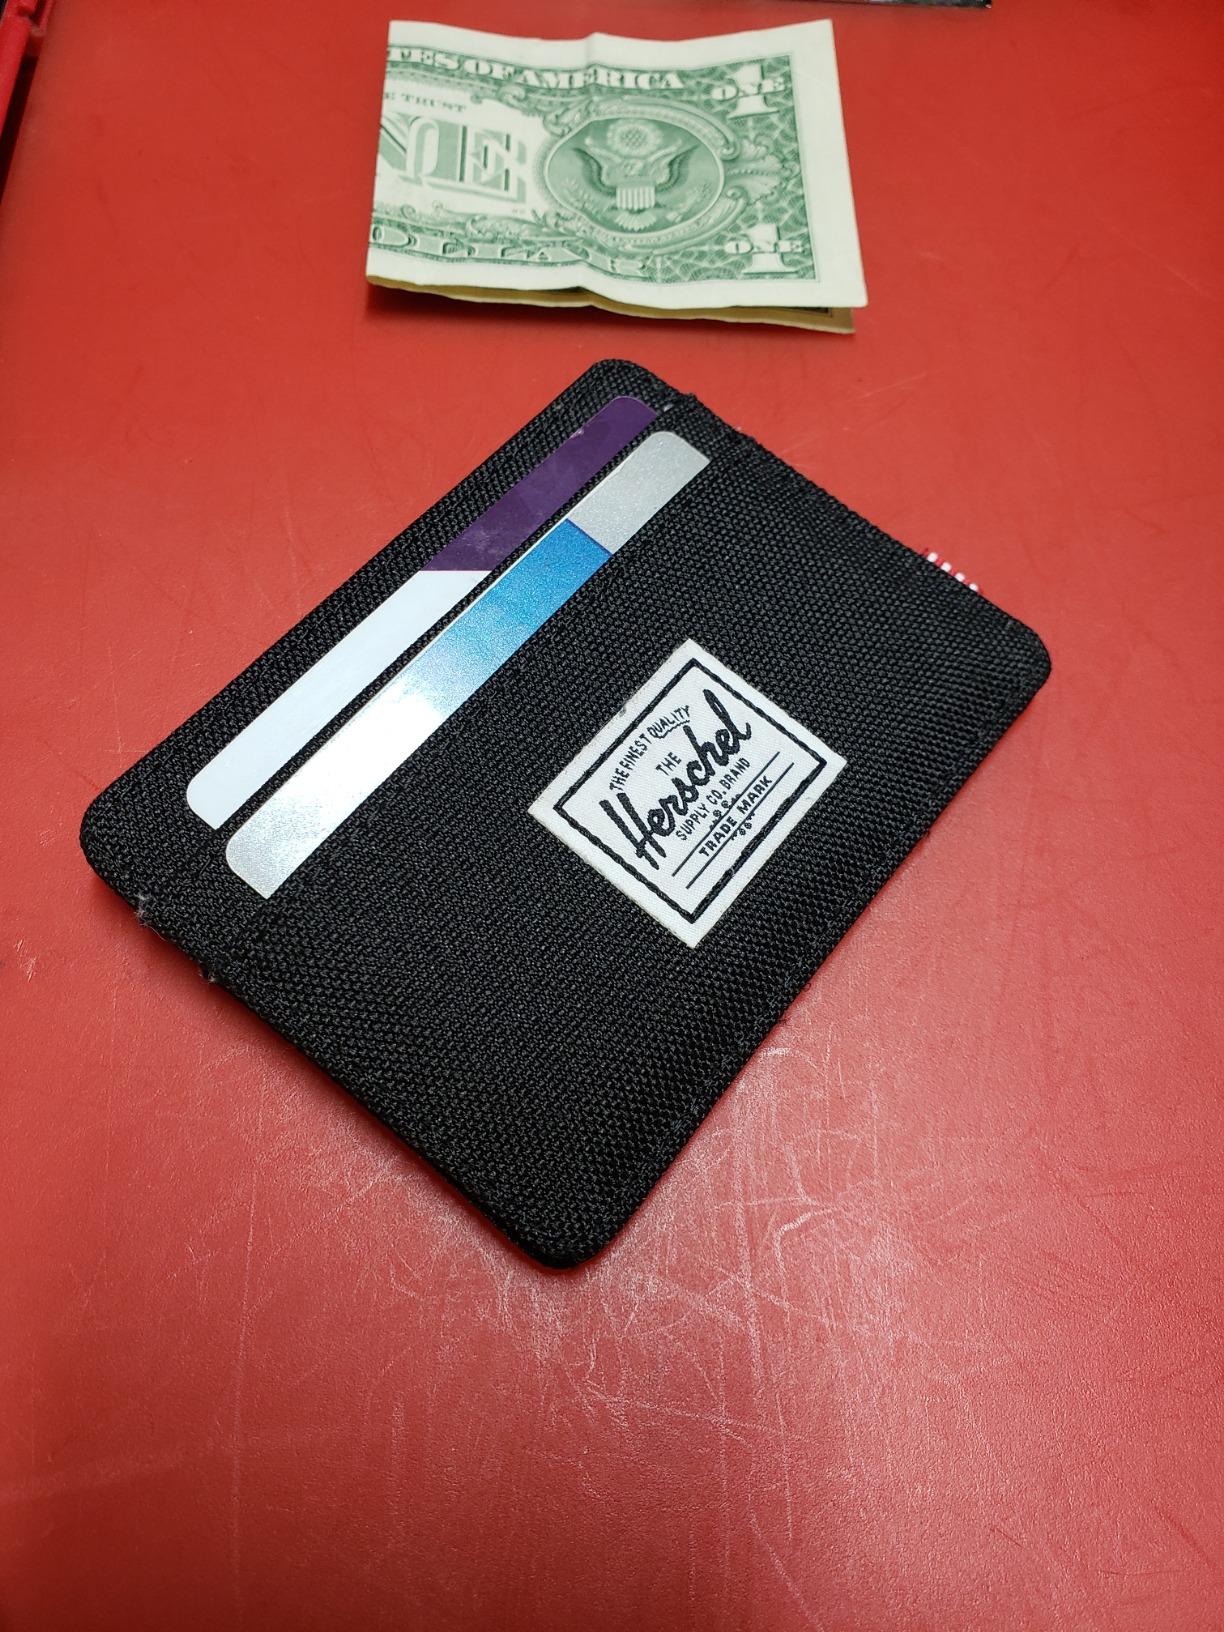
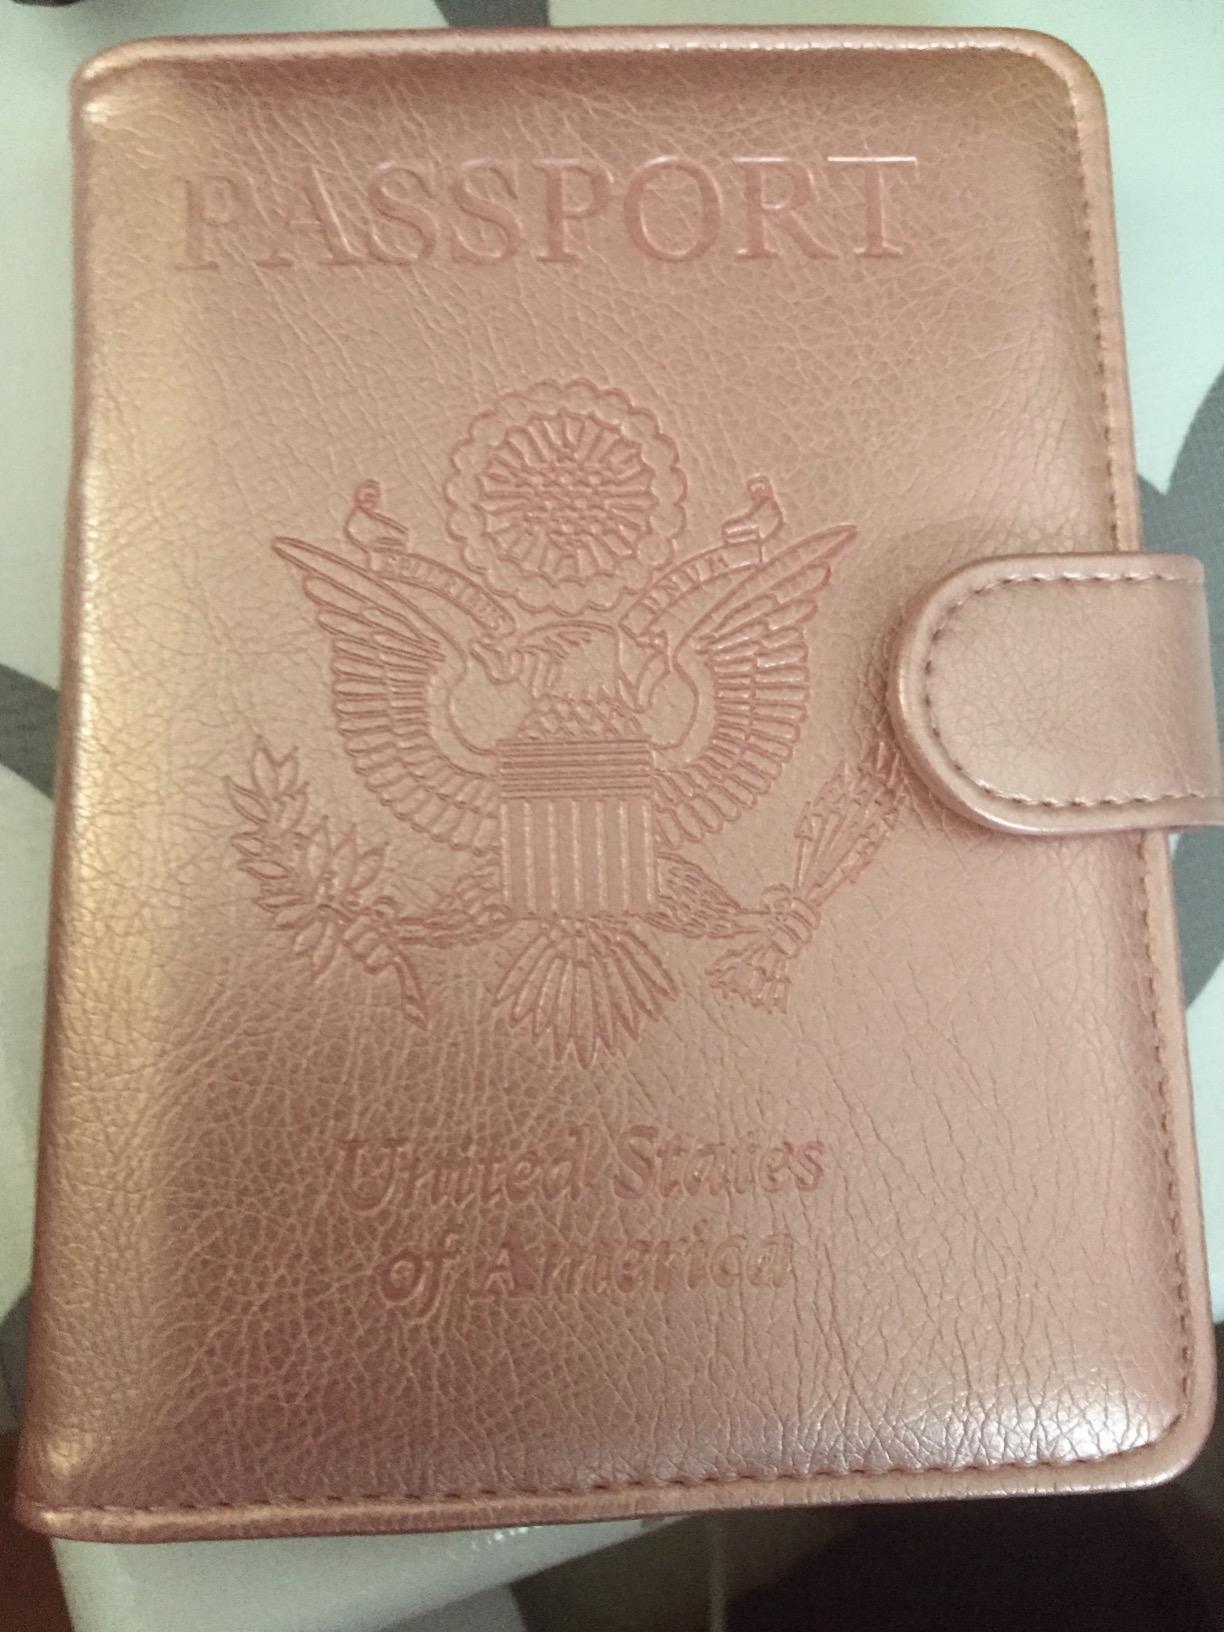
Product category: accessories_wallet
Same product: no